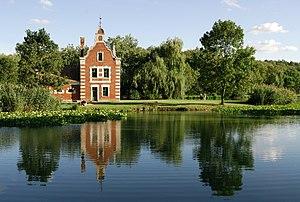
Maison Néerlandaise (""Hollandi ház"") dans le parc du Palais Festetich, Dég, comitat Fejér, Hongrie. Construite en 1891. This is a photo of a monument in Hungary. Identifier: 3601"